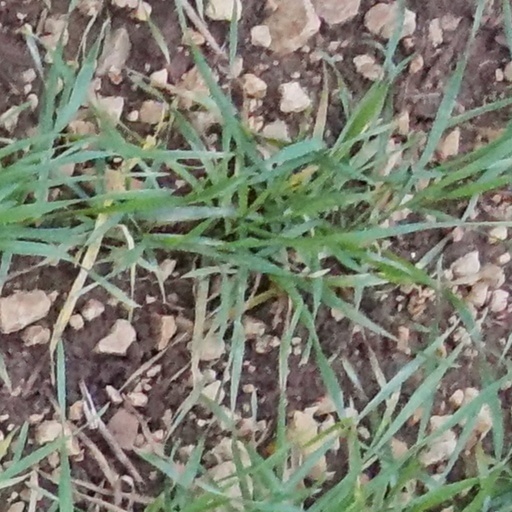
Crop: wheat